Andreas Schwab

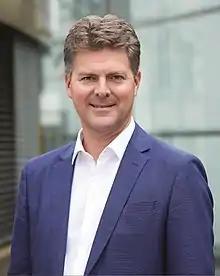
Schwab in 2018

Andreas Schwab (born 9 April 1973) is a German politician and member of the European Parliament for Germany. He is a member of the Christian Democratic Union, part of the European People's Party. Since 2009, he has been Of Counsel with CMS Hasche Sigle.